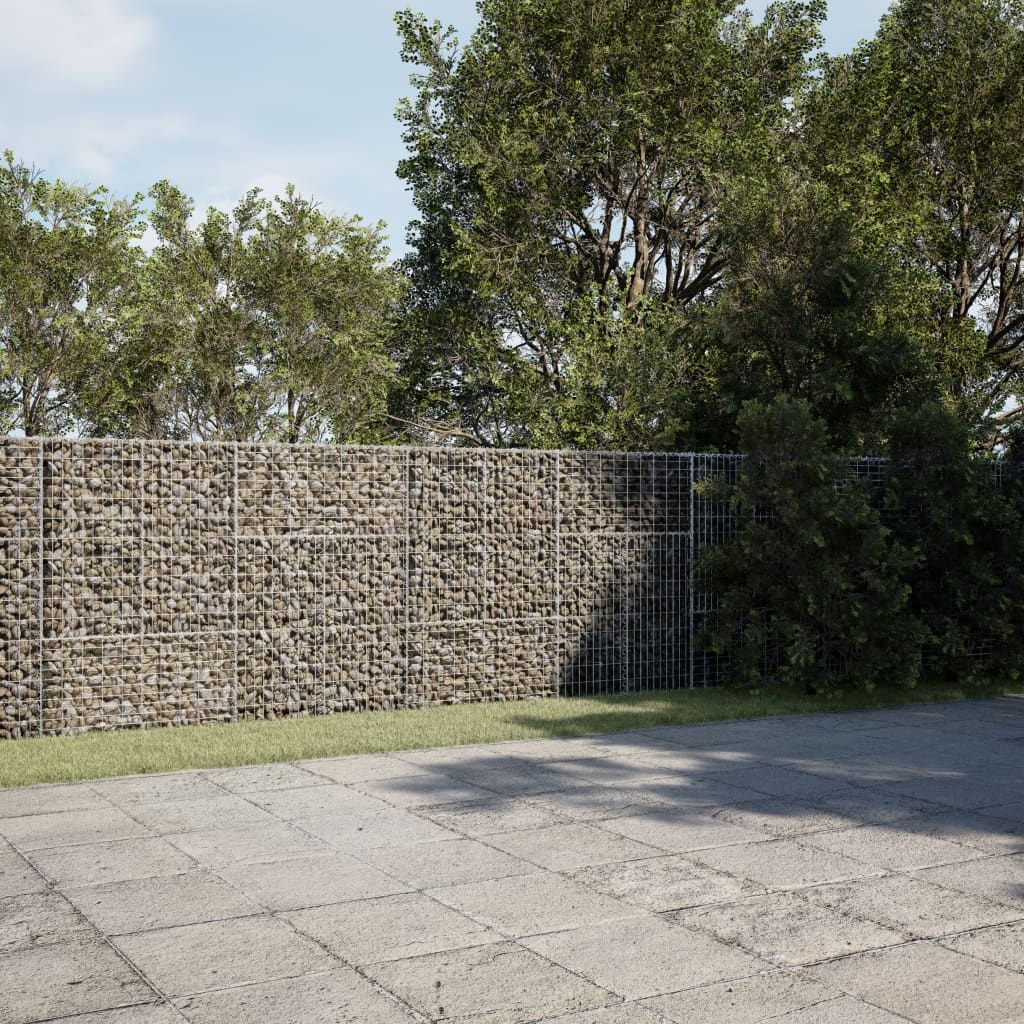
Gabion Basket with Cover 1100x100x150 cm Galvanised Iron
Whether it's for landscaping, outdoor decor, or functional structures, this gabion basket offers endless possibilities to transform your outdoor space. Sturdy and long-lasting material: Constructed from galvanised iron wires, the gabion cage is highly durable and resistant to rust and corrosion, making it ideal for outdoor use in all weather conditions. Spacer hooks for added stability: The spacer hooks provided securely connect the wire panels of the gabion cage, ensuring it retains its shape even when filled with stones, rocks, gravels, or other materials. Tool-free assembly: No tools are required to assemble this metal gabion basket! Just align the adjacent grids and twist the spiral rods to secure them together, and the gabion basket is ready to use. Customisable and versatile: Depending on your preferences or space layout, you can use the gabion basket alone or combine multiple baskets to create stunning gabion retaining walls, privacy screens, precipitation shields or decorative features in your garden. Good to know:The delivery includes the gabion basket only. Stones are not included. You may receive spare accessories that can be used to replace broken or old ones. Colour: Silver Material: Stainless iron wire Overall dimensions: 1100 x 100 x 150 cm (L x W x H) Mesh size: 10 x 5 cm (L x W) Wire diameter: 3.5 mm High load capacity: 1800 kg/m³ Assembly required: Yes
Brand: vidaXL
Category: Hardware > Building Materials > Rebar & Remesh > Wire Mesh